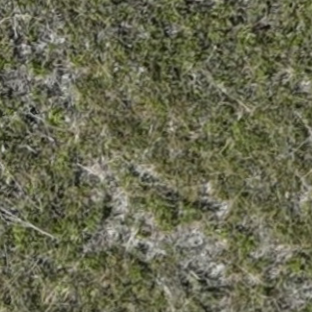
Month: may